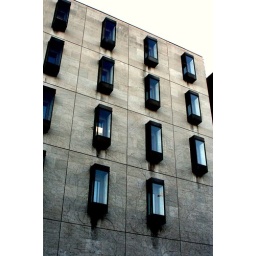
Geosciences building under and overcast sky